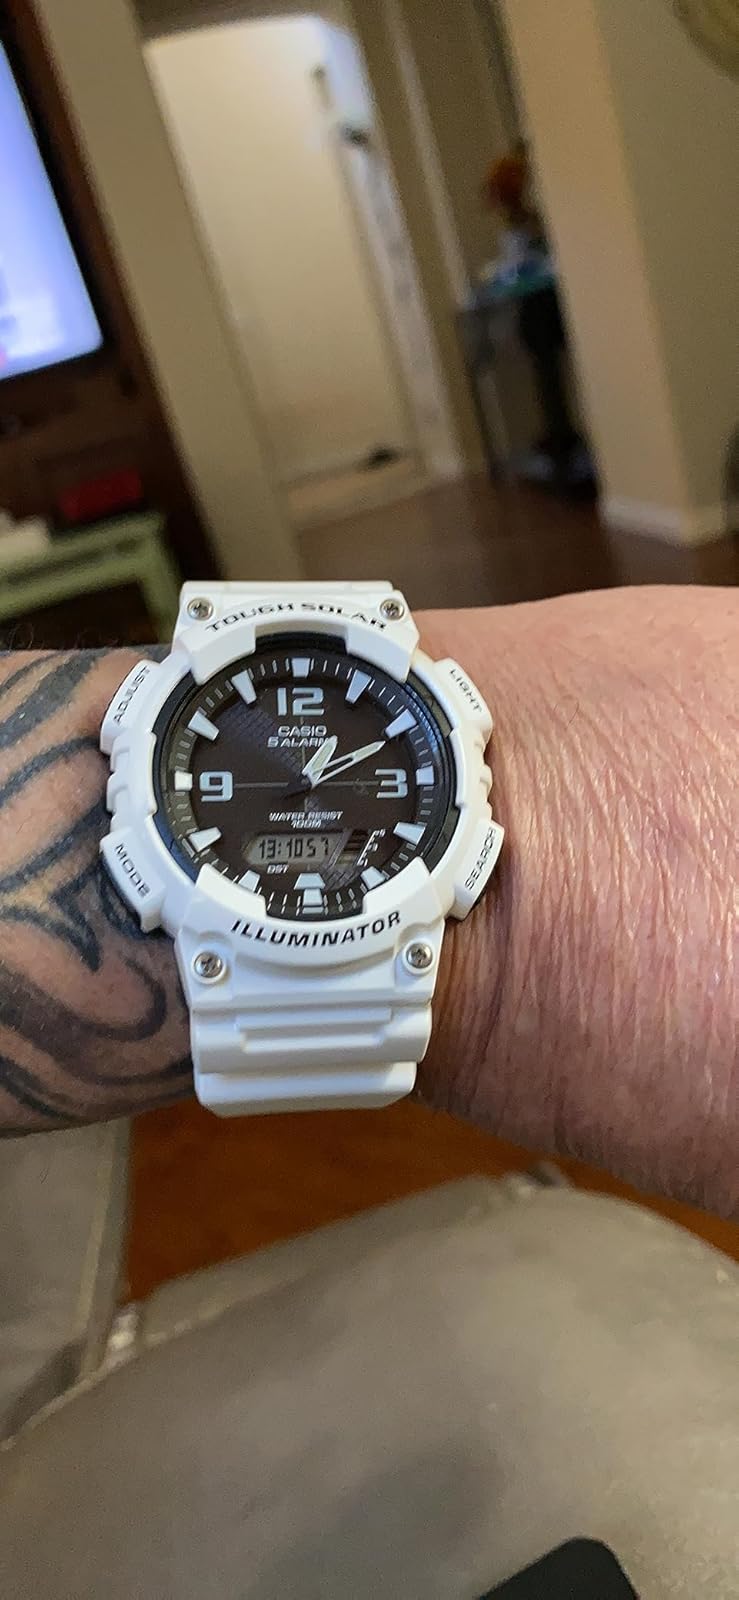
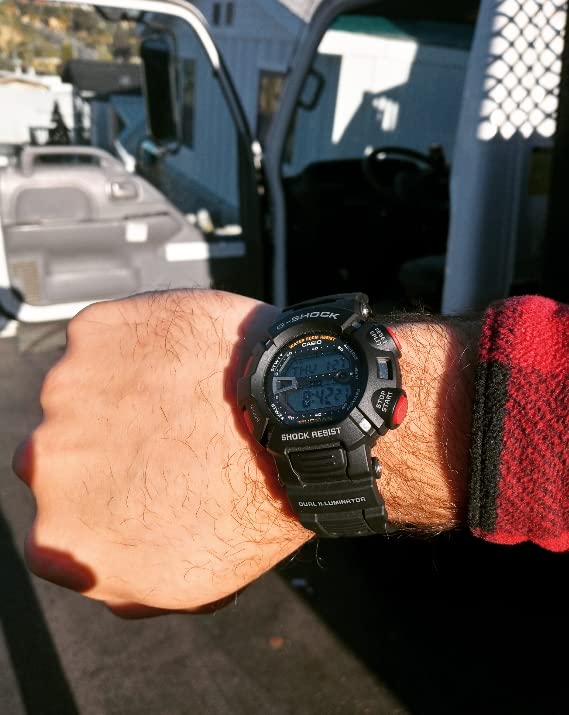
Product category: accessories_watch
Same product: no